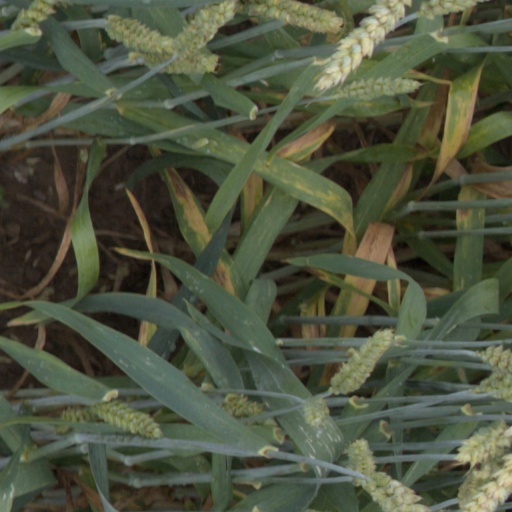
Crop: wheat